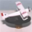
Label: airplane